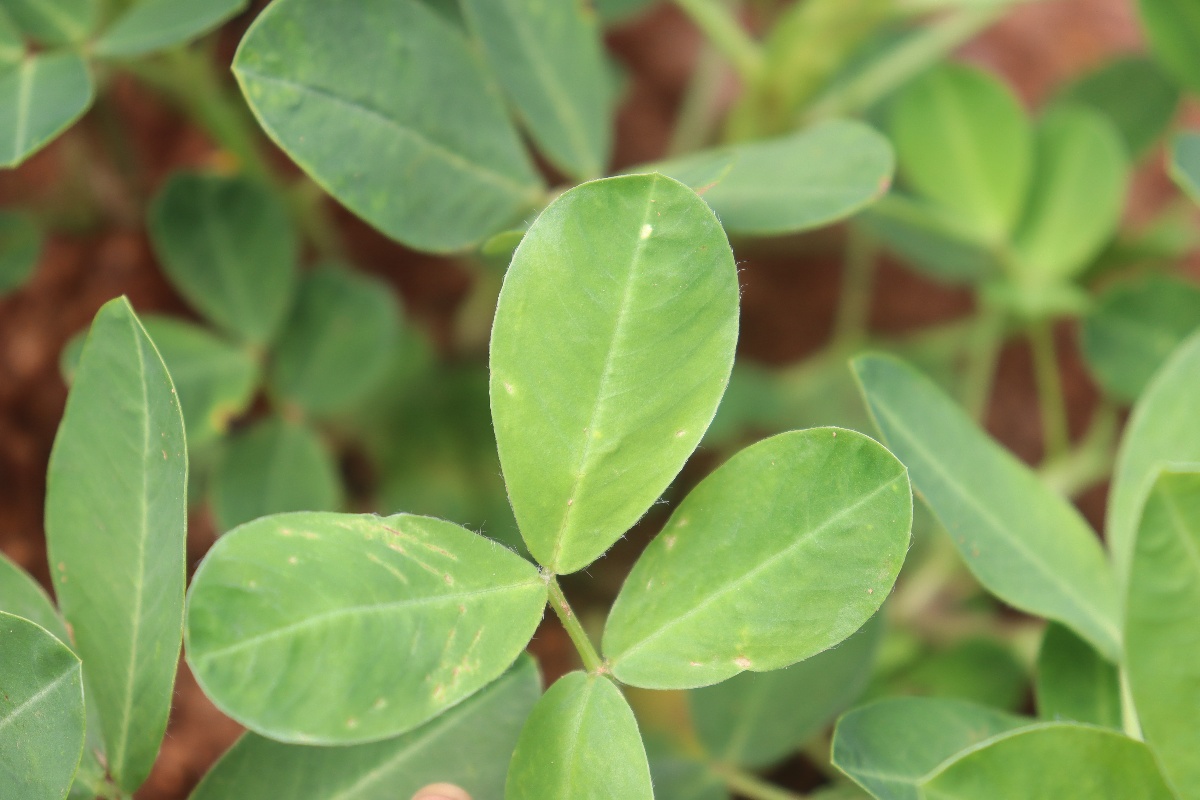
Label: early_leaf_spot